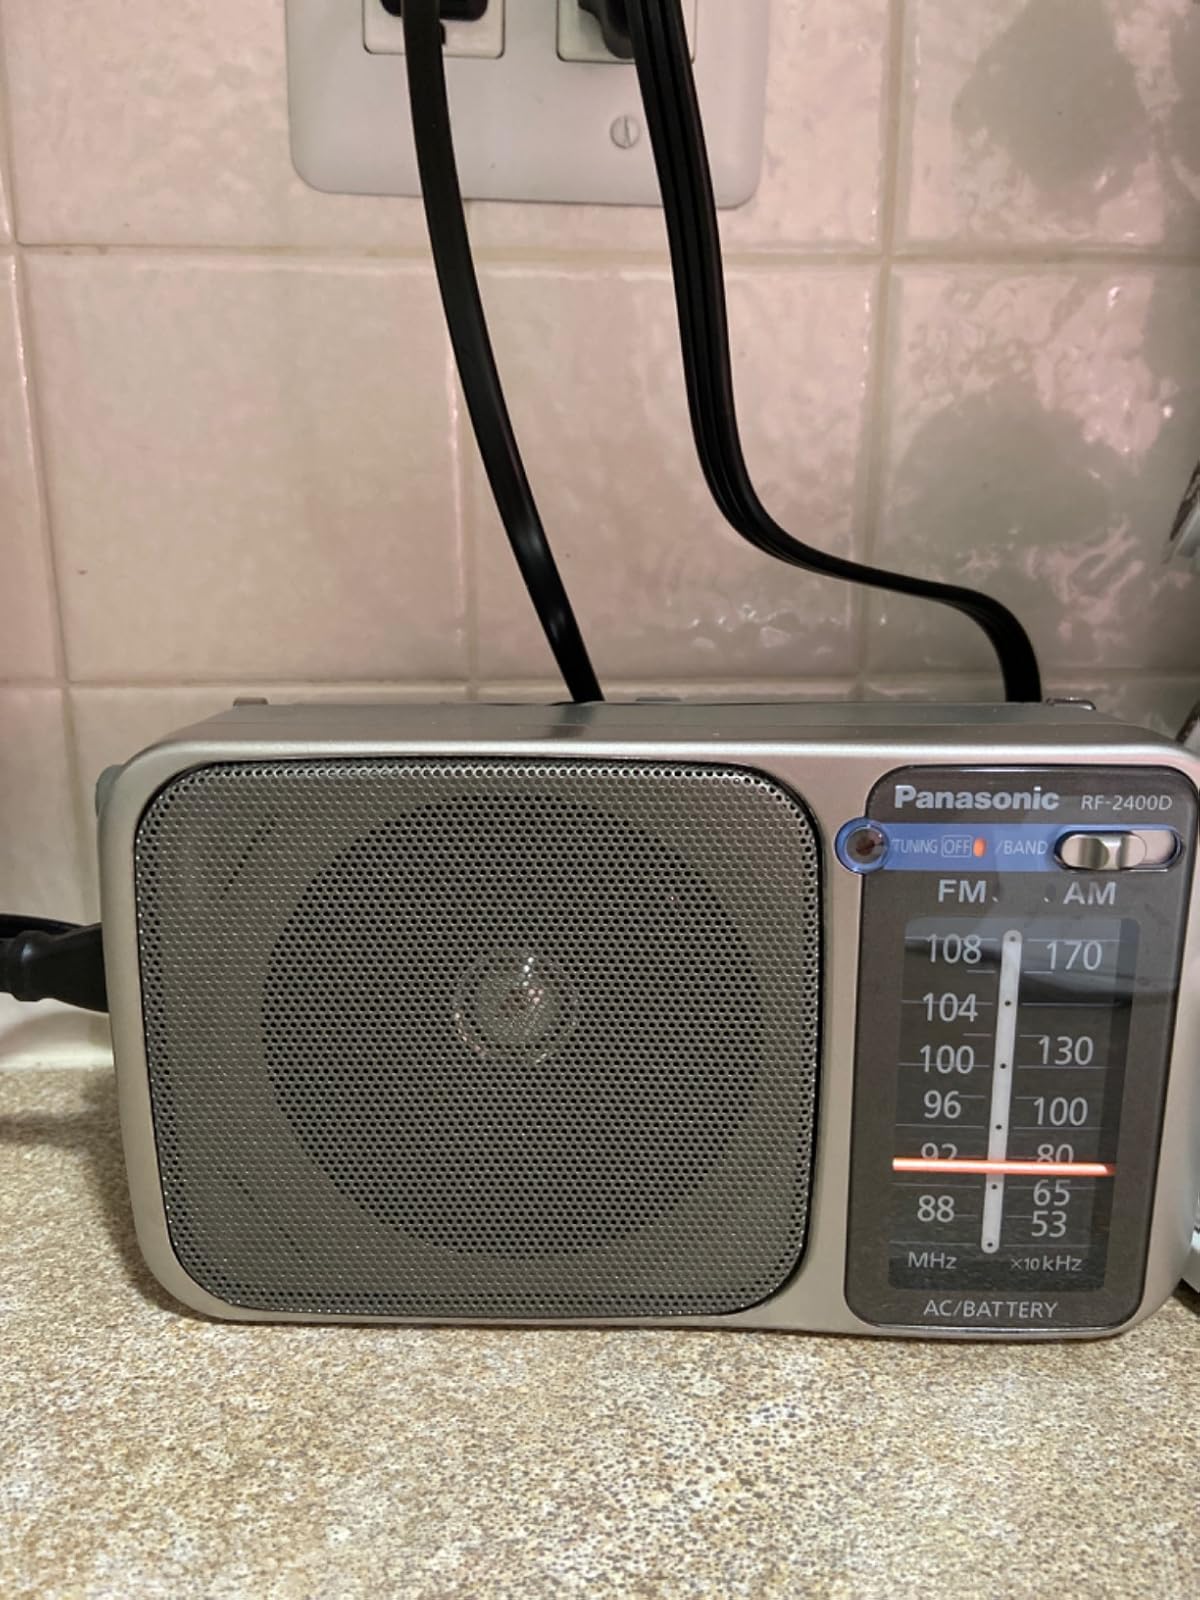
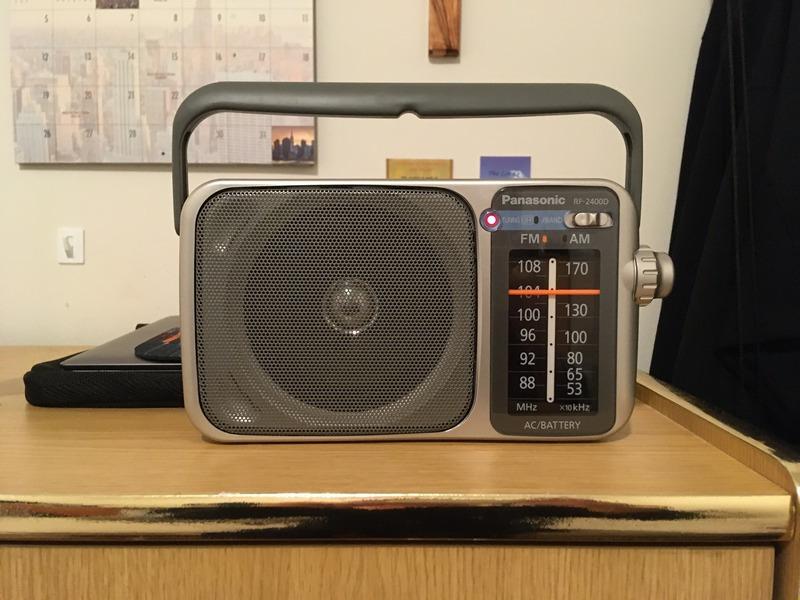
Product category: radio
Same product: yes